Köte

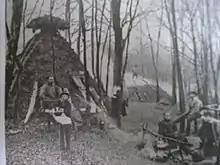
A "Köte" and "Kohlenmeiler" with charcoal burners at their work (turn of the 19th/20th century)

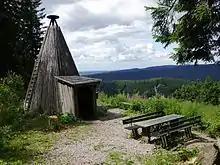
A "Köte" and rest area on the Schindelkopf

A Köte (also Köthe) is the term used in the Harz Mountains of central Germany for a charcoal burner's hut ("Köhlerhütte"). A "Köte" was occupied by a charcoal burner in order to look after a nearby wood pile ("Kohlenmeiler"). The charcoal burner prepared the necessary charcoal for the smelting of ores.